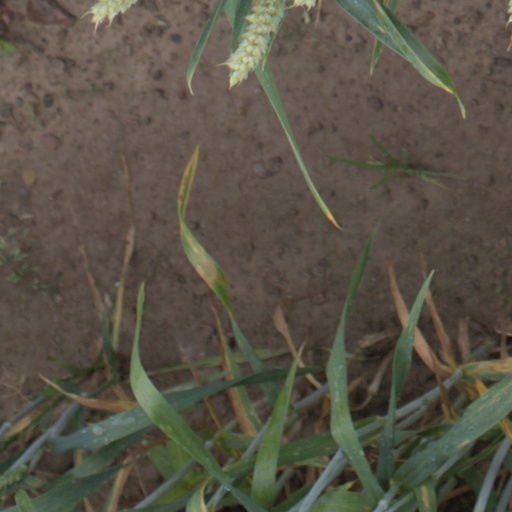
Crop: wheat